Ciudad Victoria

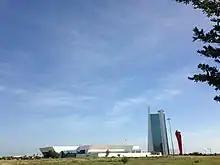
Bicentennial Park

The park is an area that concentrates the offices of the government of the state, the fairground that consists of the land of the fair, the centre of spectacles and the Polyforum.